Australia–Thailand relations

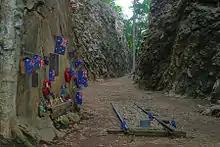
Australian and New Zealand flags at the Hellfire Pass in 2004

In the 1901 Victorian census, three Thais were recorded. In the 1920s, King Vajiravudh sent Butra Mahintra to Australia to purchase racehorses. In 1927, the Prince of Kamphaengphet, Purachatra Jayakara led a group of Thai royals to Brisbane to tour Australian agriculture, meeting with the Governor of Queensland, John Goodwin.